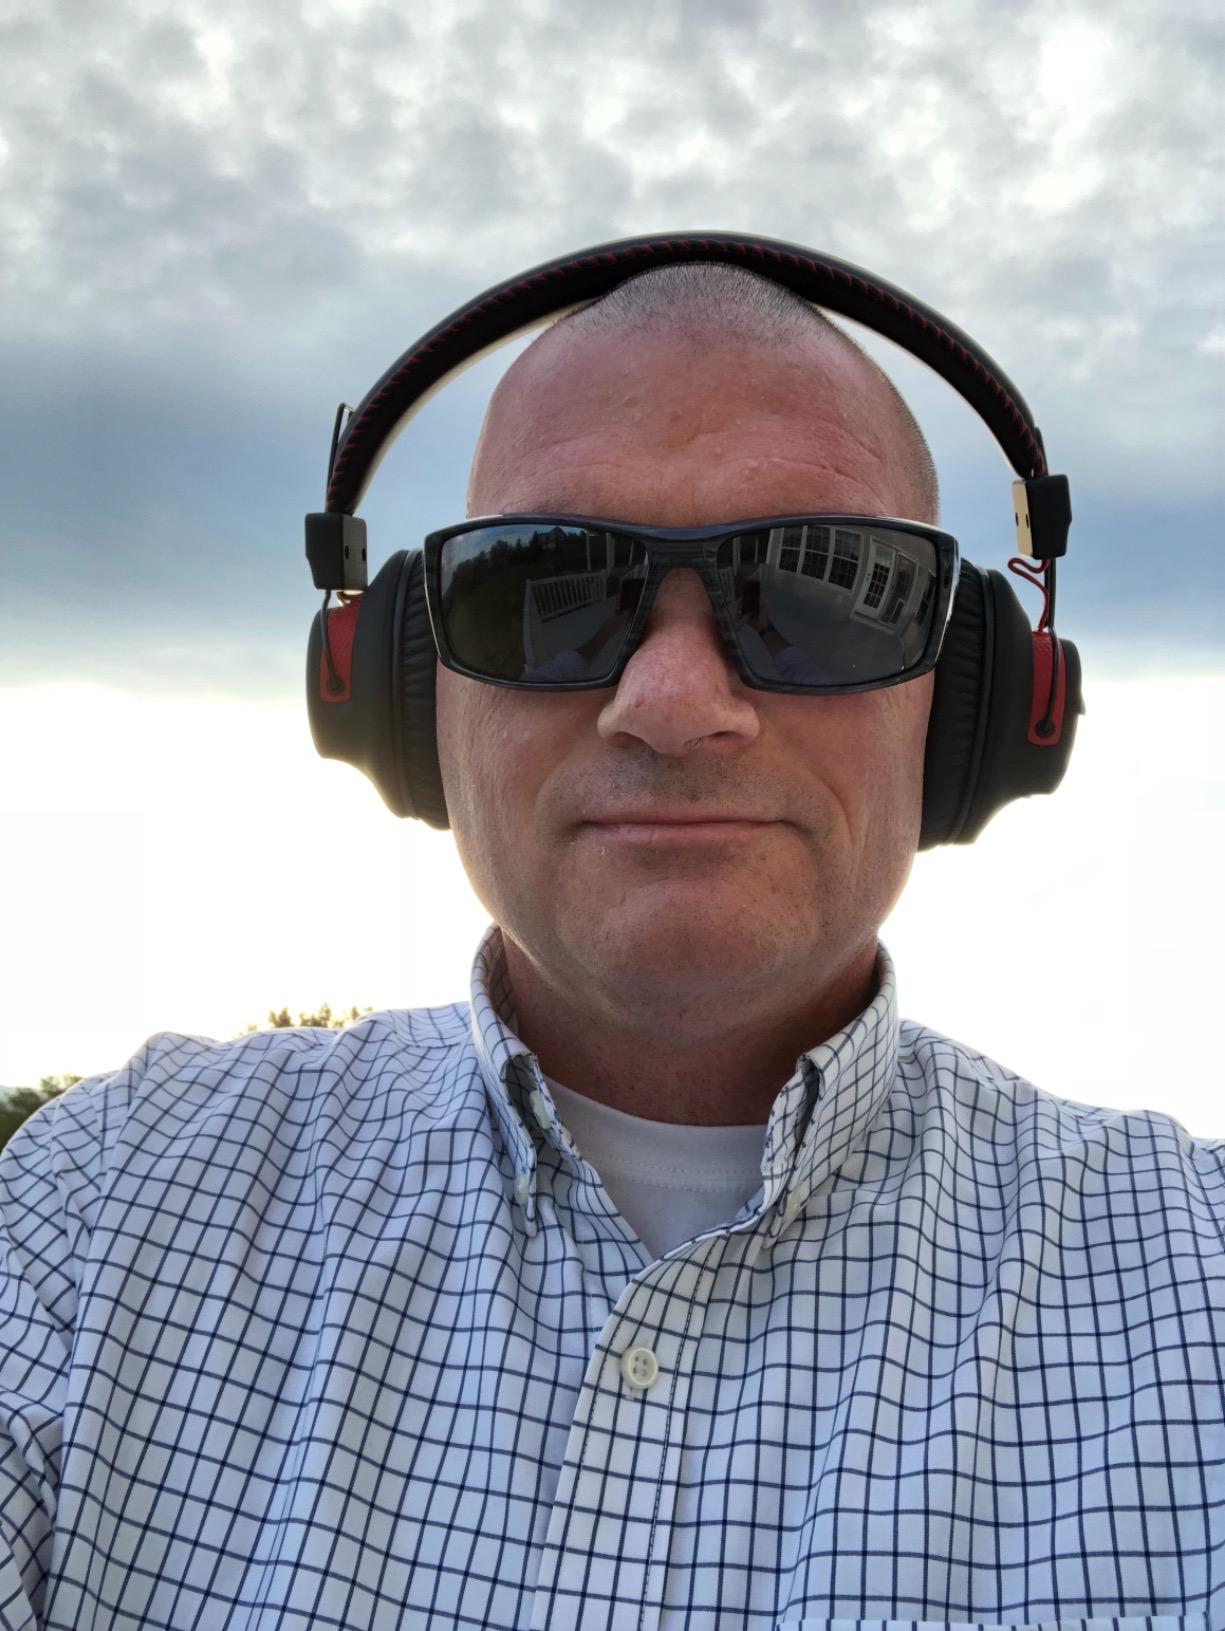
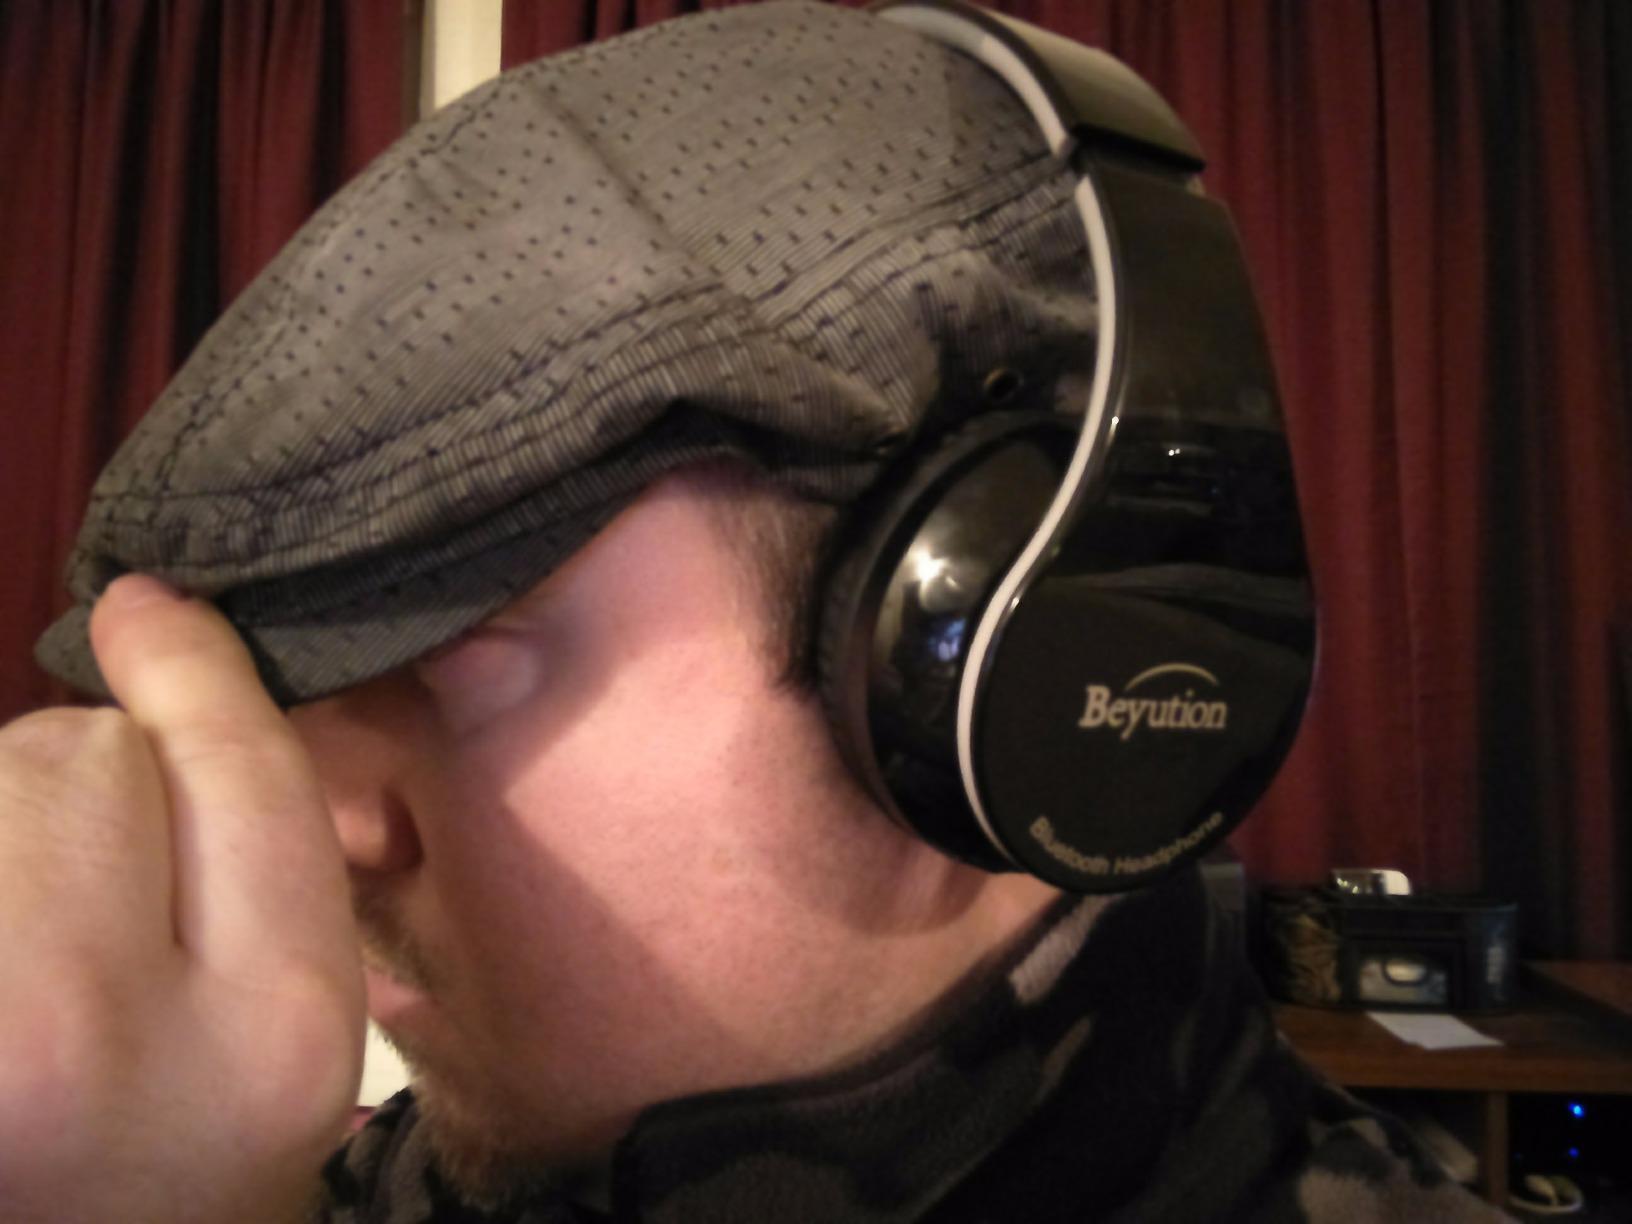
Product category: headphones
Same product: no